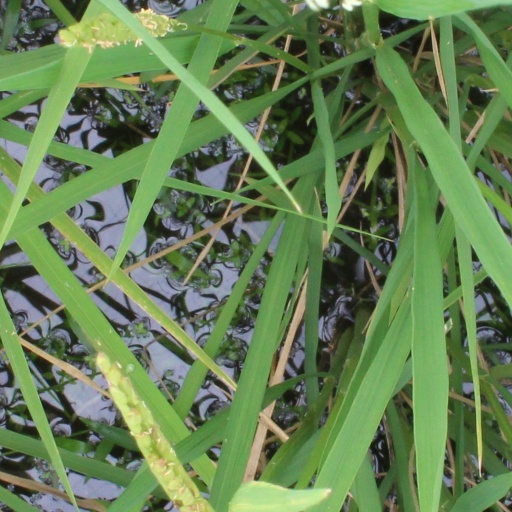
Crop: rice